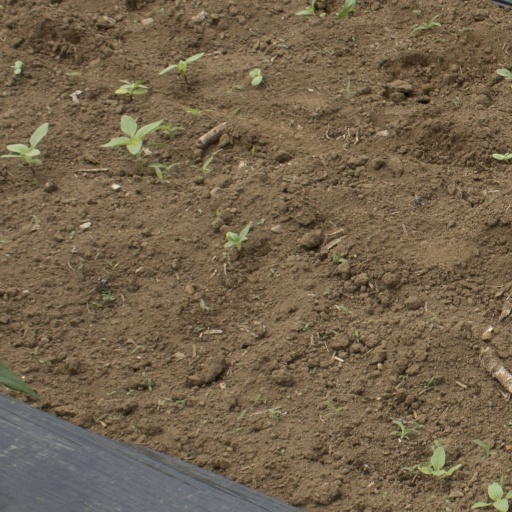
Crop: Jerusalem artichoke